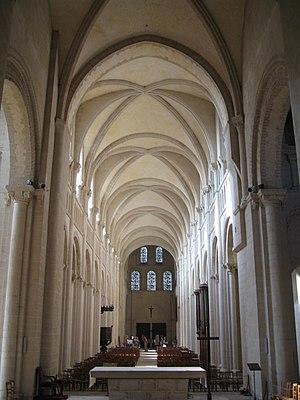
Nef de l'abbatiale de la Trinité de l'abbaye aux Dames de Caen depuis le chœur.
L'abbaye aux Dames est un monastère de moniales bénédictines fondé au XIᵉ siècle à Caen, en Normandie. C'est l'une des deux grandes abbayes, avec l'abbaye aux Hommes, de la ville de Caen. Son église abbatiale de la Trinité abrite depuis 1083 le tombeau de Mathilde de Flandre, épouse de Guillaume le Conquérant.